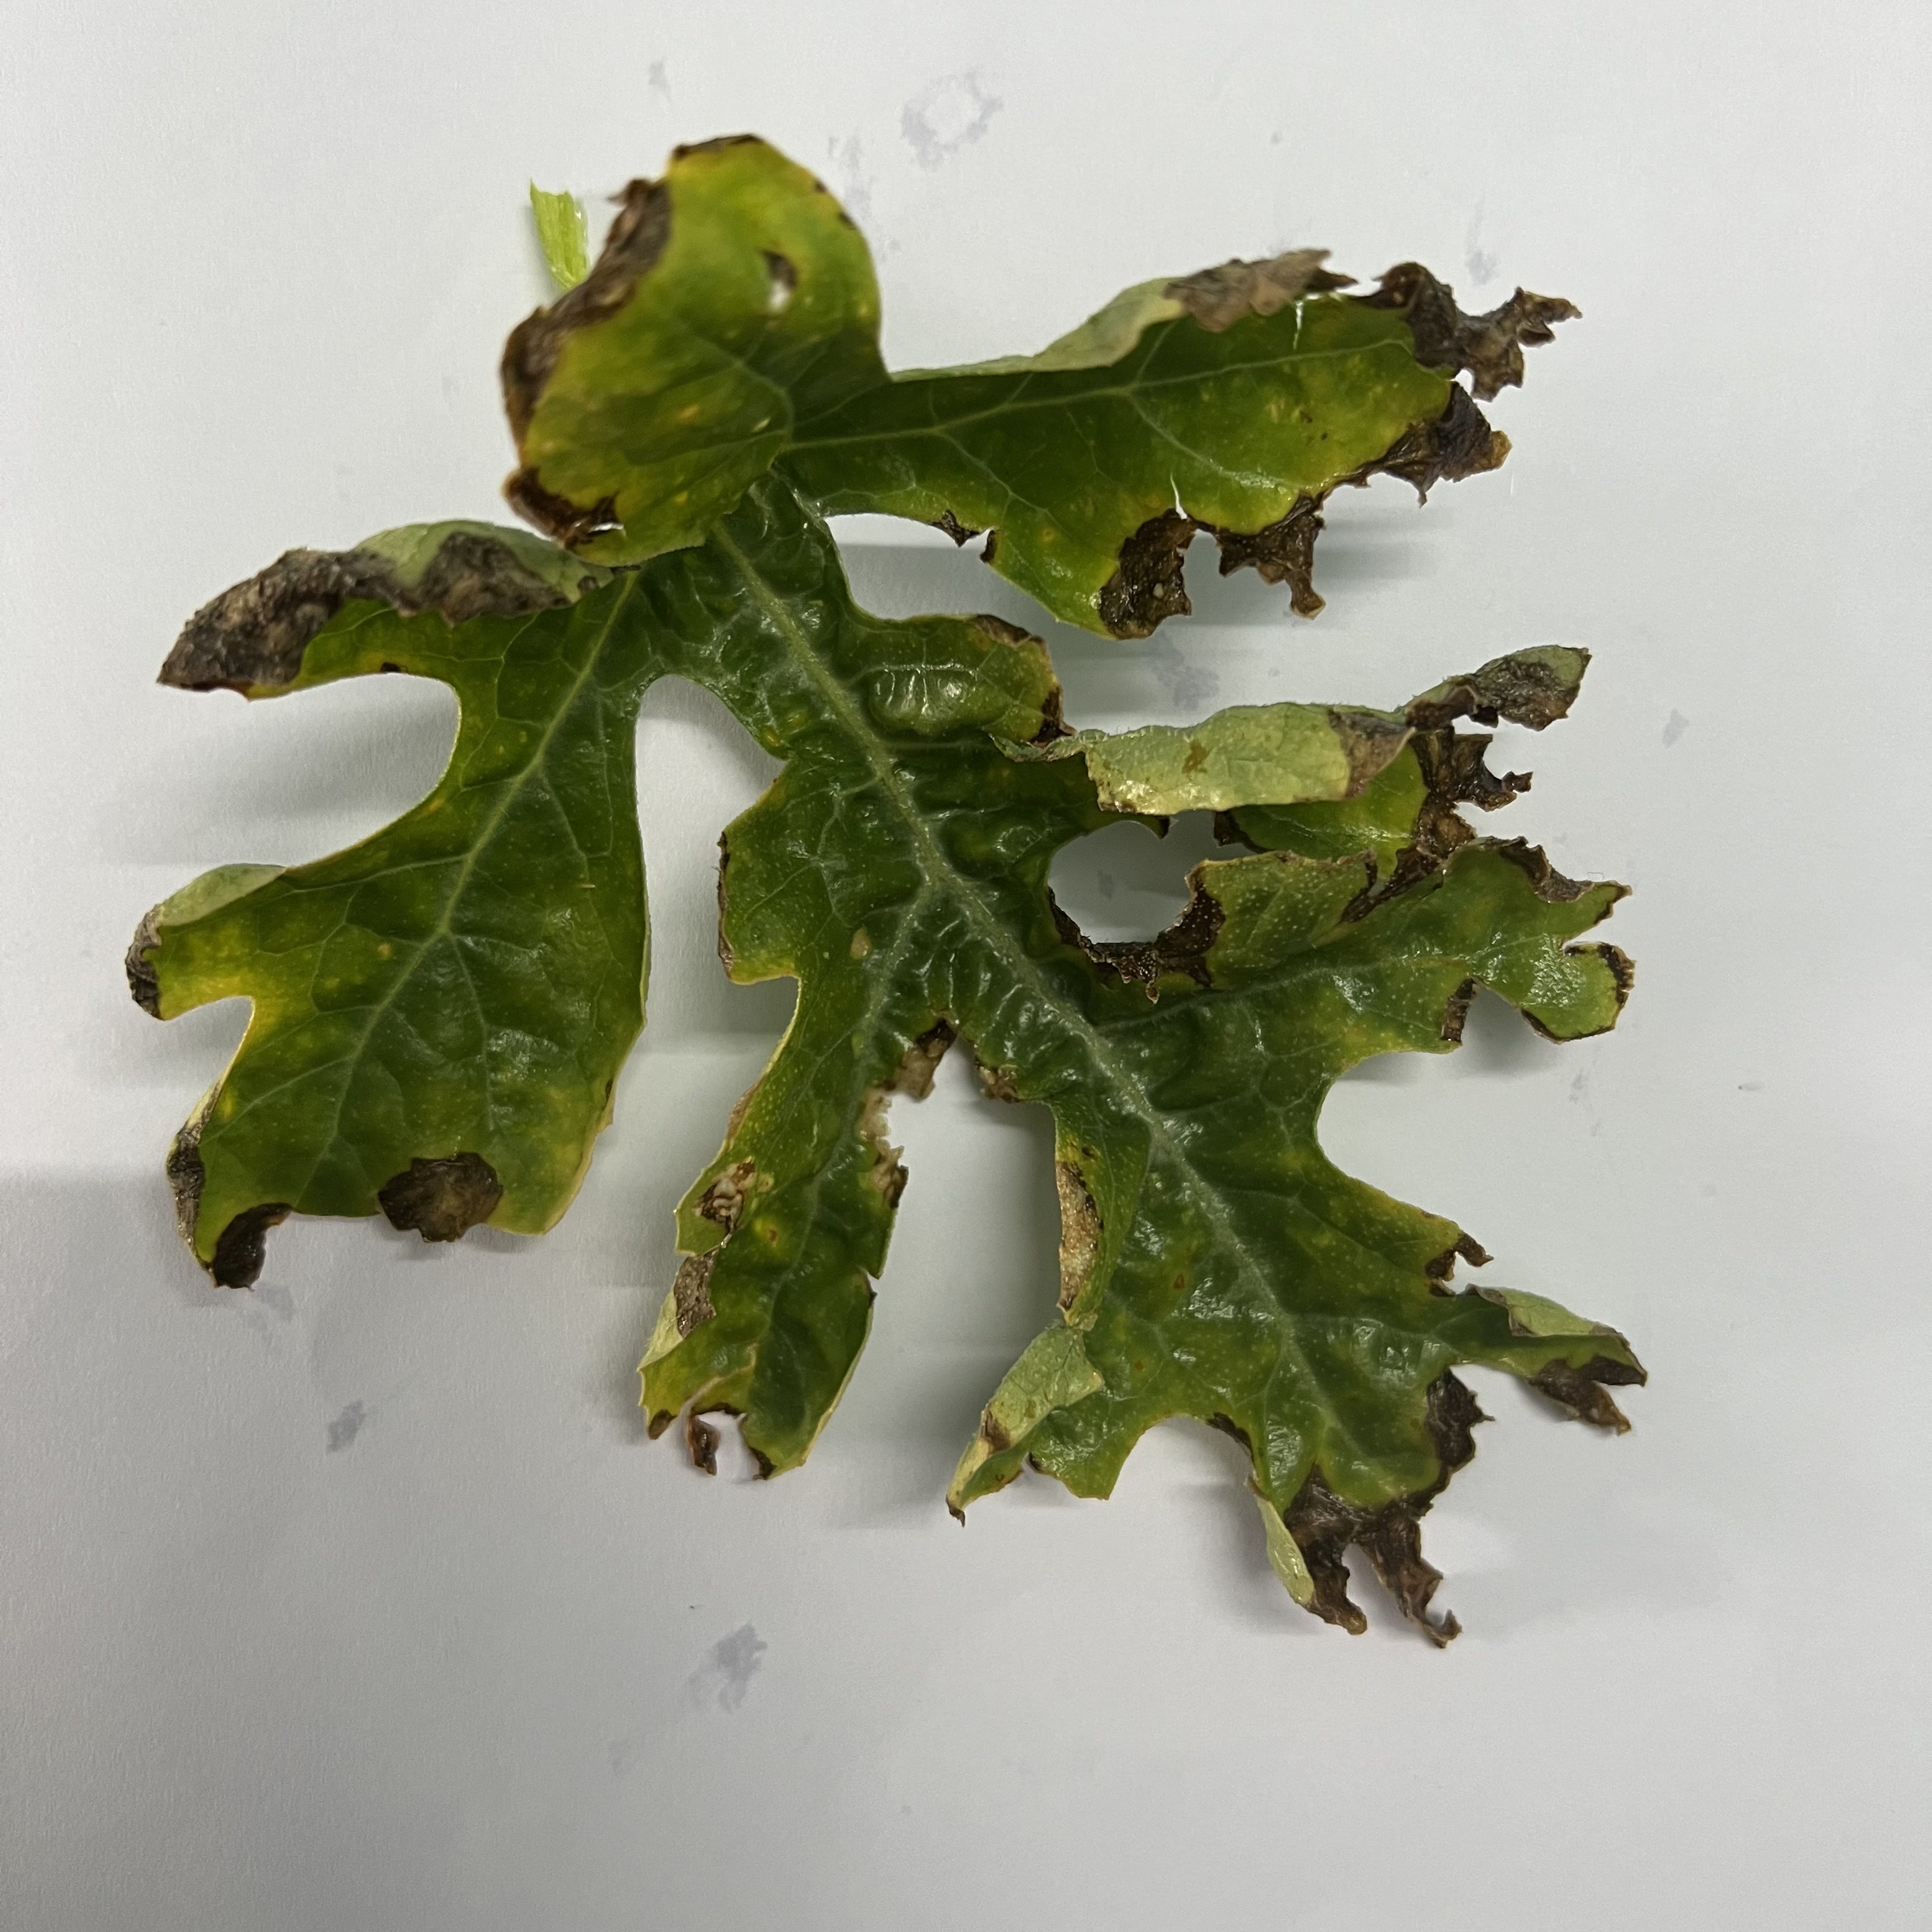
Label: Downy_Mildew